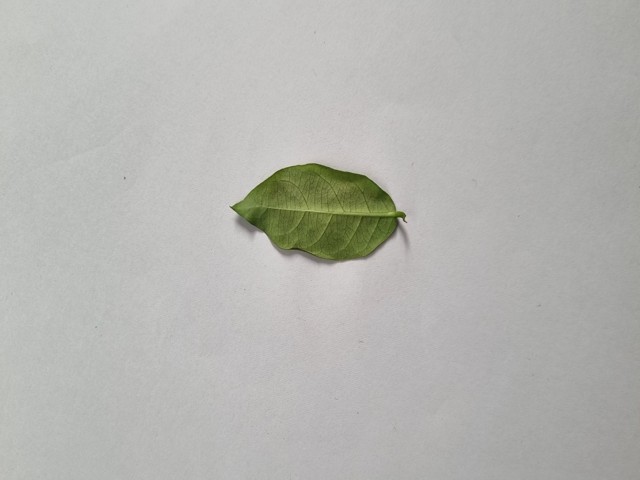
Plant: anantamul